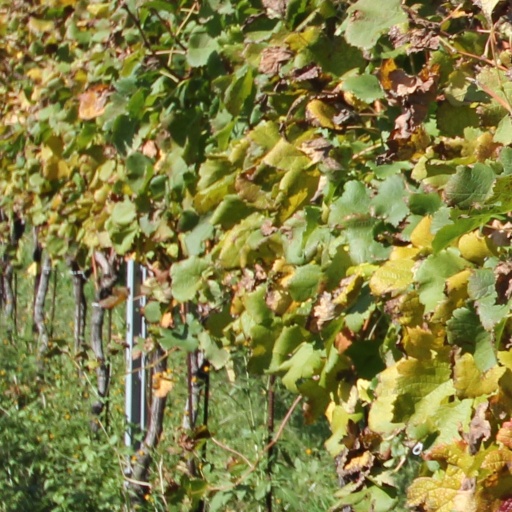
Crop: grape